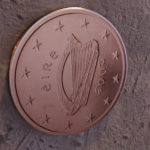
Coin value: 2cents
Country: ie
Edition: standard